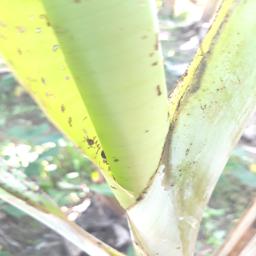
Label: BANANA APHIDS